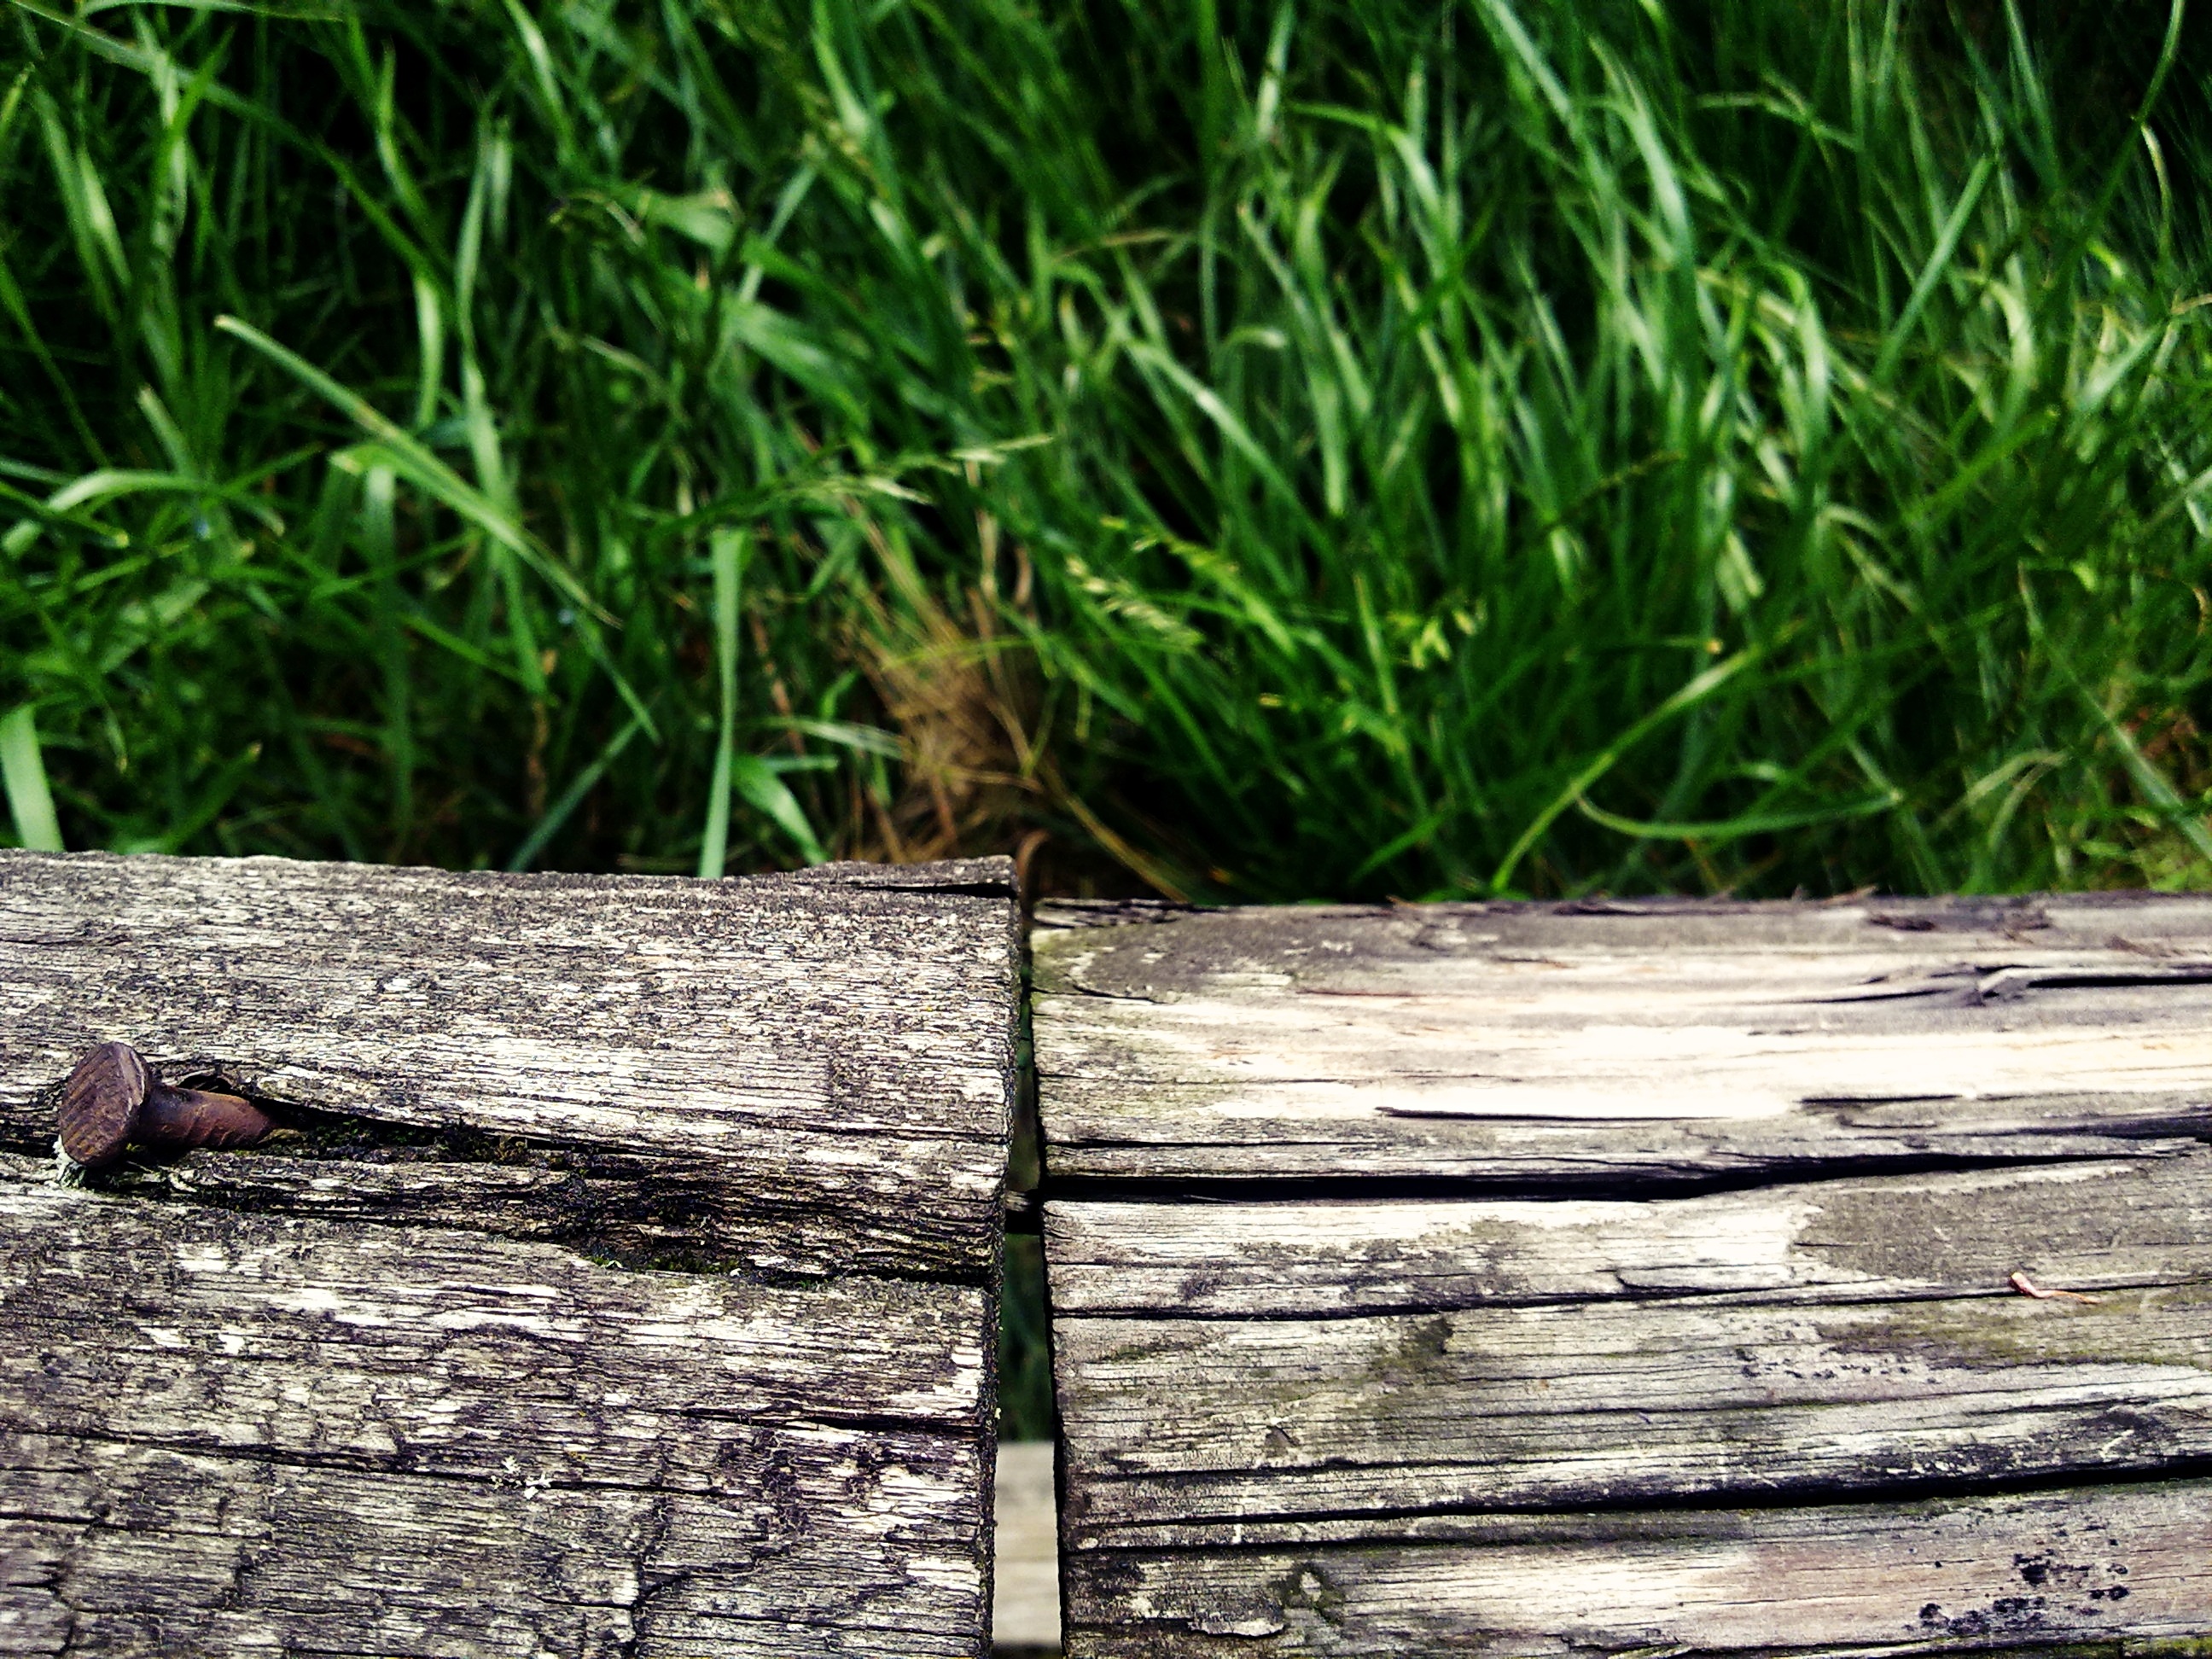
tree, nature, grass, fence, structure, plant, board, wood, lawn, meadow, grain, texture, leaf, trunk, rustic, green, brown, soil, nail, weathered, blade of grass, woods, garden fence, wood fence, flooring, battens, fence post, wood texture, tree grates, grass family